Armillaria gallica

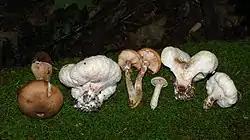
Six mushrooms of various shape and either brown or whitish in color, picked and laid in a row on a bed of moss. The two brown mushrooms have stems and caps. The smallest mushroom also has stem and cap, but is whitish-gray. Three other whitish-gray mushrooms are irregularly shaped and lumpy.

"Armillaria gallica" can develop an extensive subterranean system of rhizomorphs, which helps it to compete with other fungi for resources or to attack trees weakened by other fungi. A field study in an ancient broadleaved woodland in England showed that of five "Armillaria" species present in the woods, "A. gallica" was consistently the first to colonize tree stumps that had been coppiced the previous year. Fractal geometry has been used to model the branching patterns of the hyphae of various "Armillaria" species. Compared to a strongly pathogenic species like "A. solidipes", "A. gallica" has a relatively sparse branching pattern that is thought to be "consistent with a foraging strategy in which acceptable food bases may be encountered at any distance, and which favours broad and divisive distribution of potential inoculum". Because the rhizomorphs form regular networks, mathematical concepts of graph theory have been employed to describe fungal growth and interpret ecological strategies, suggesting that the specific patterns of network attachments allow the fungus "to respond opportunistically to spatially and temporally changing environments".